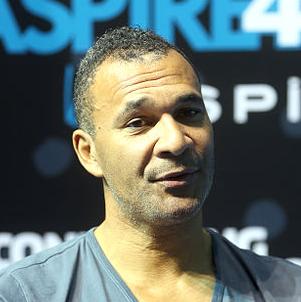
Age: 49